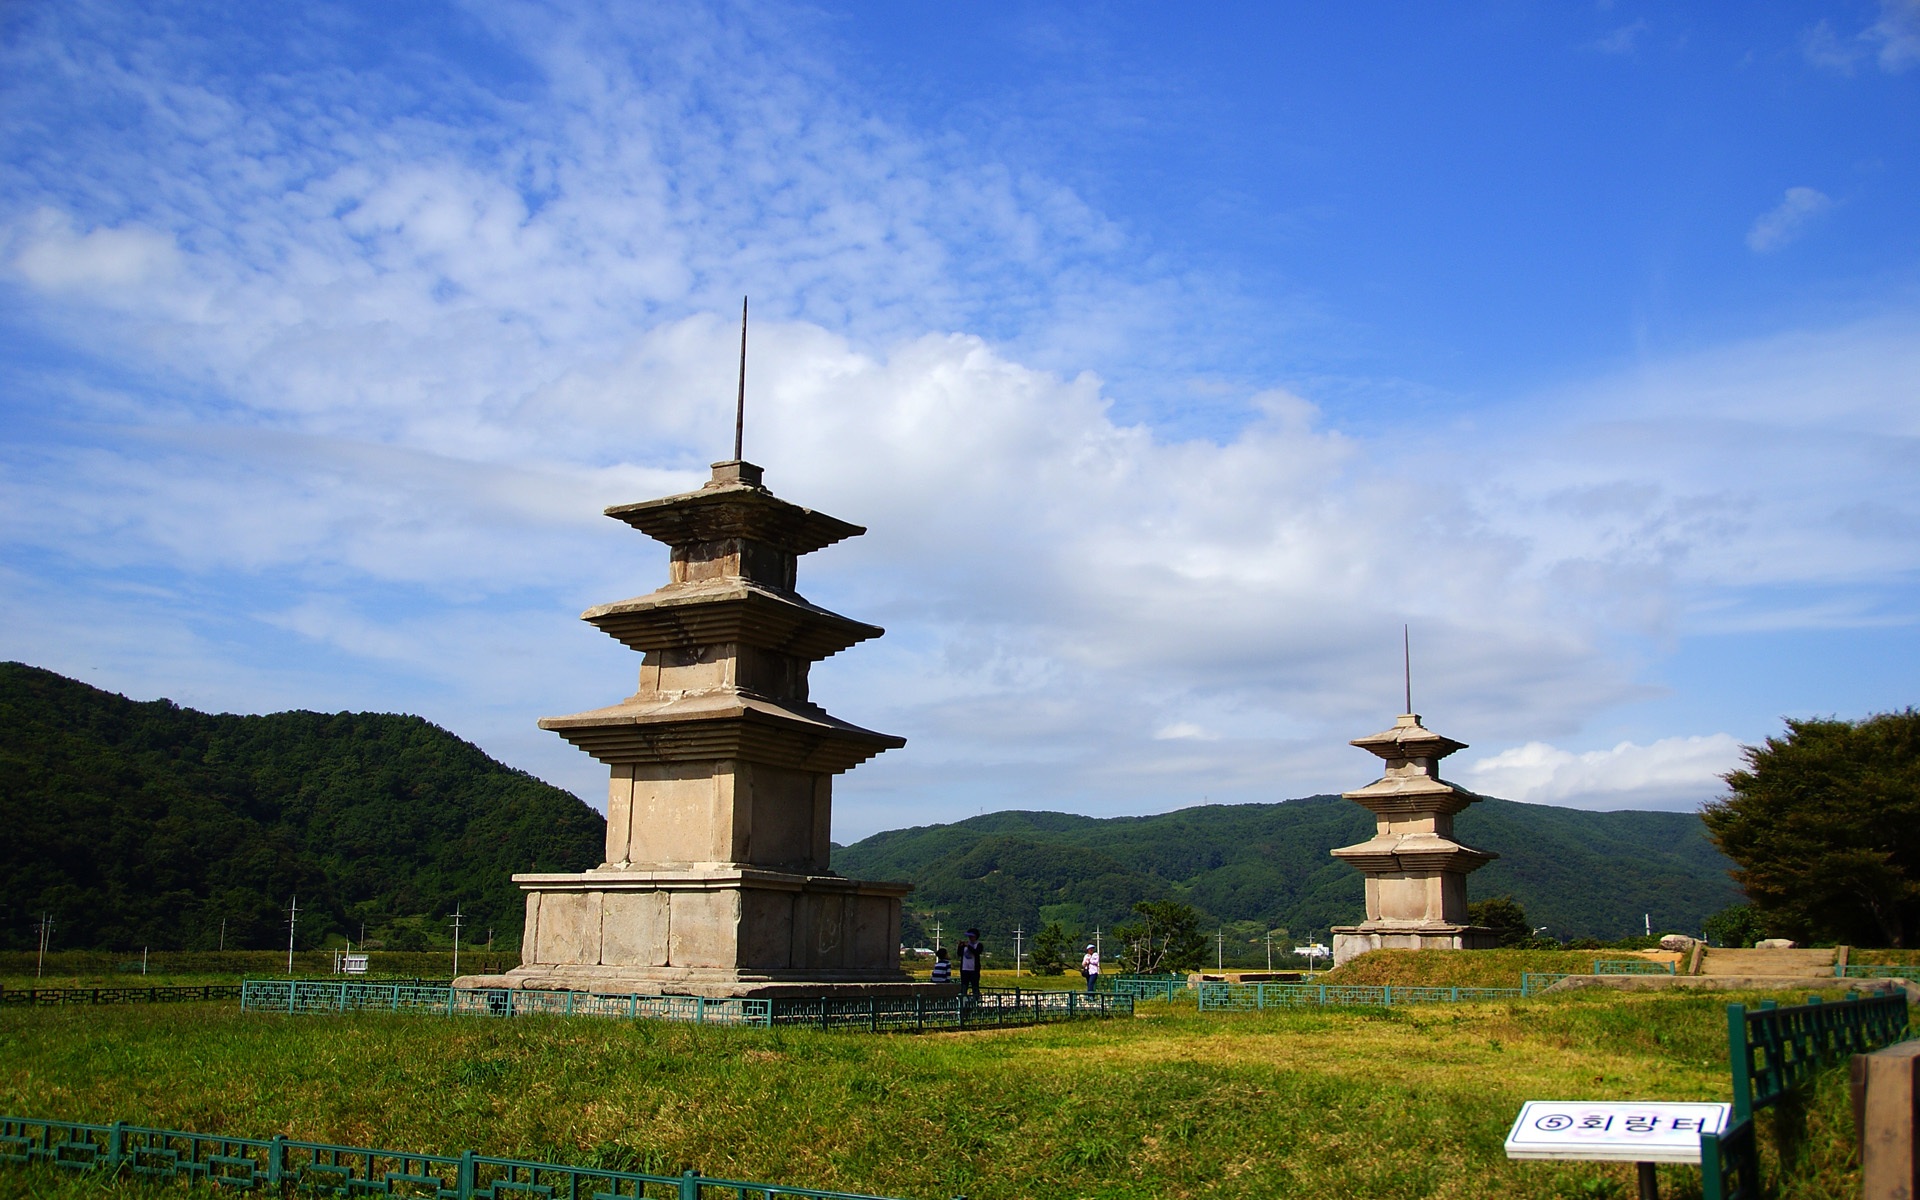
building, tower, landmark, place of worship, k, klitschko, whether or not